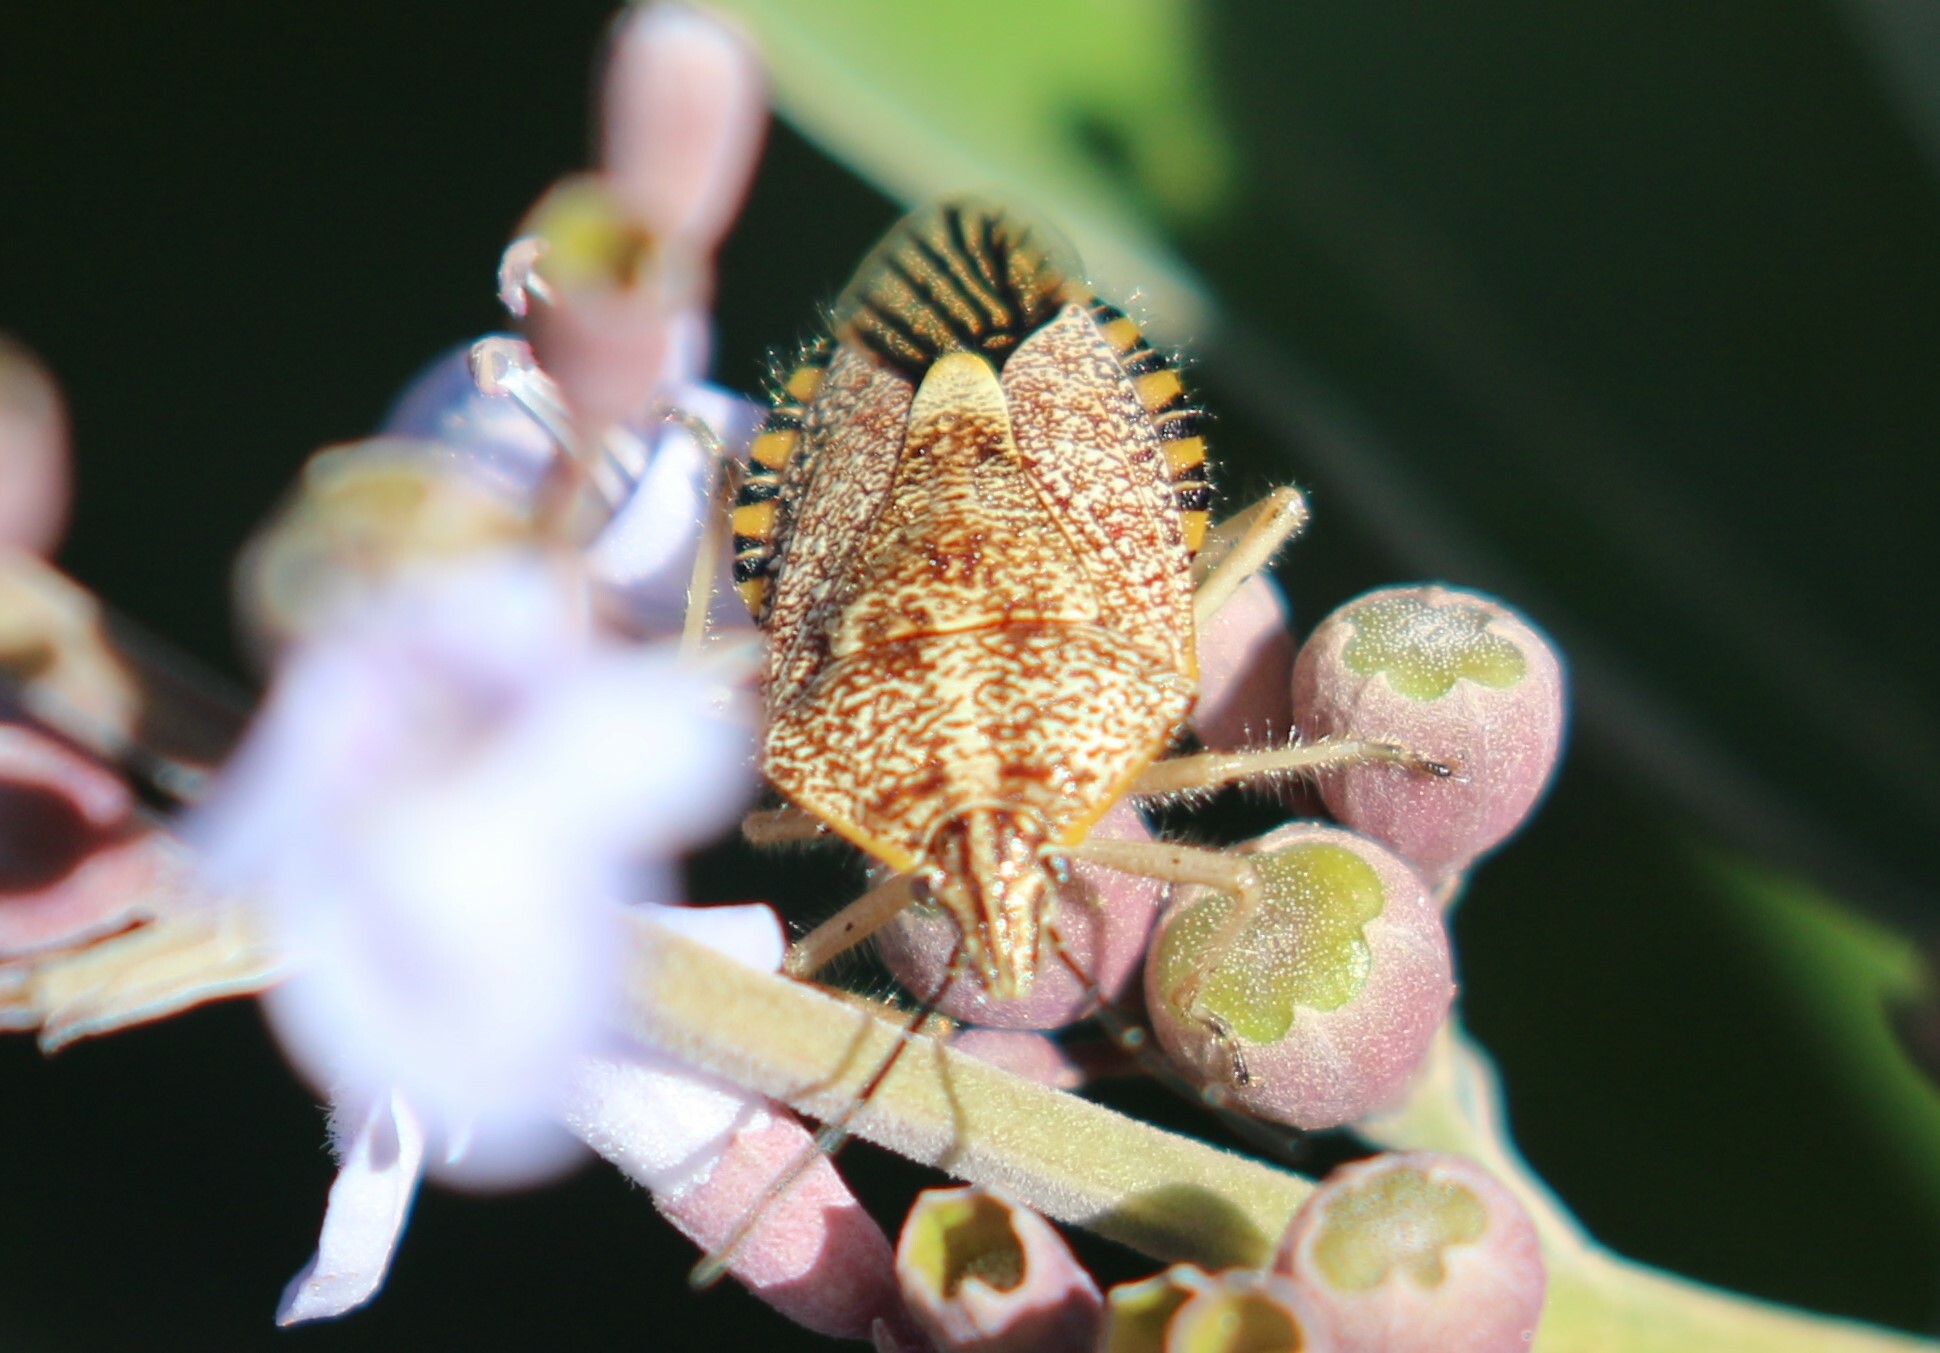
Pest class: stink_bug